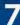
Number: 7